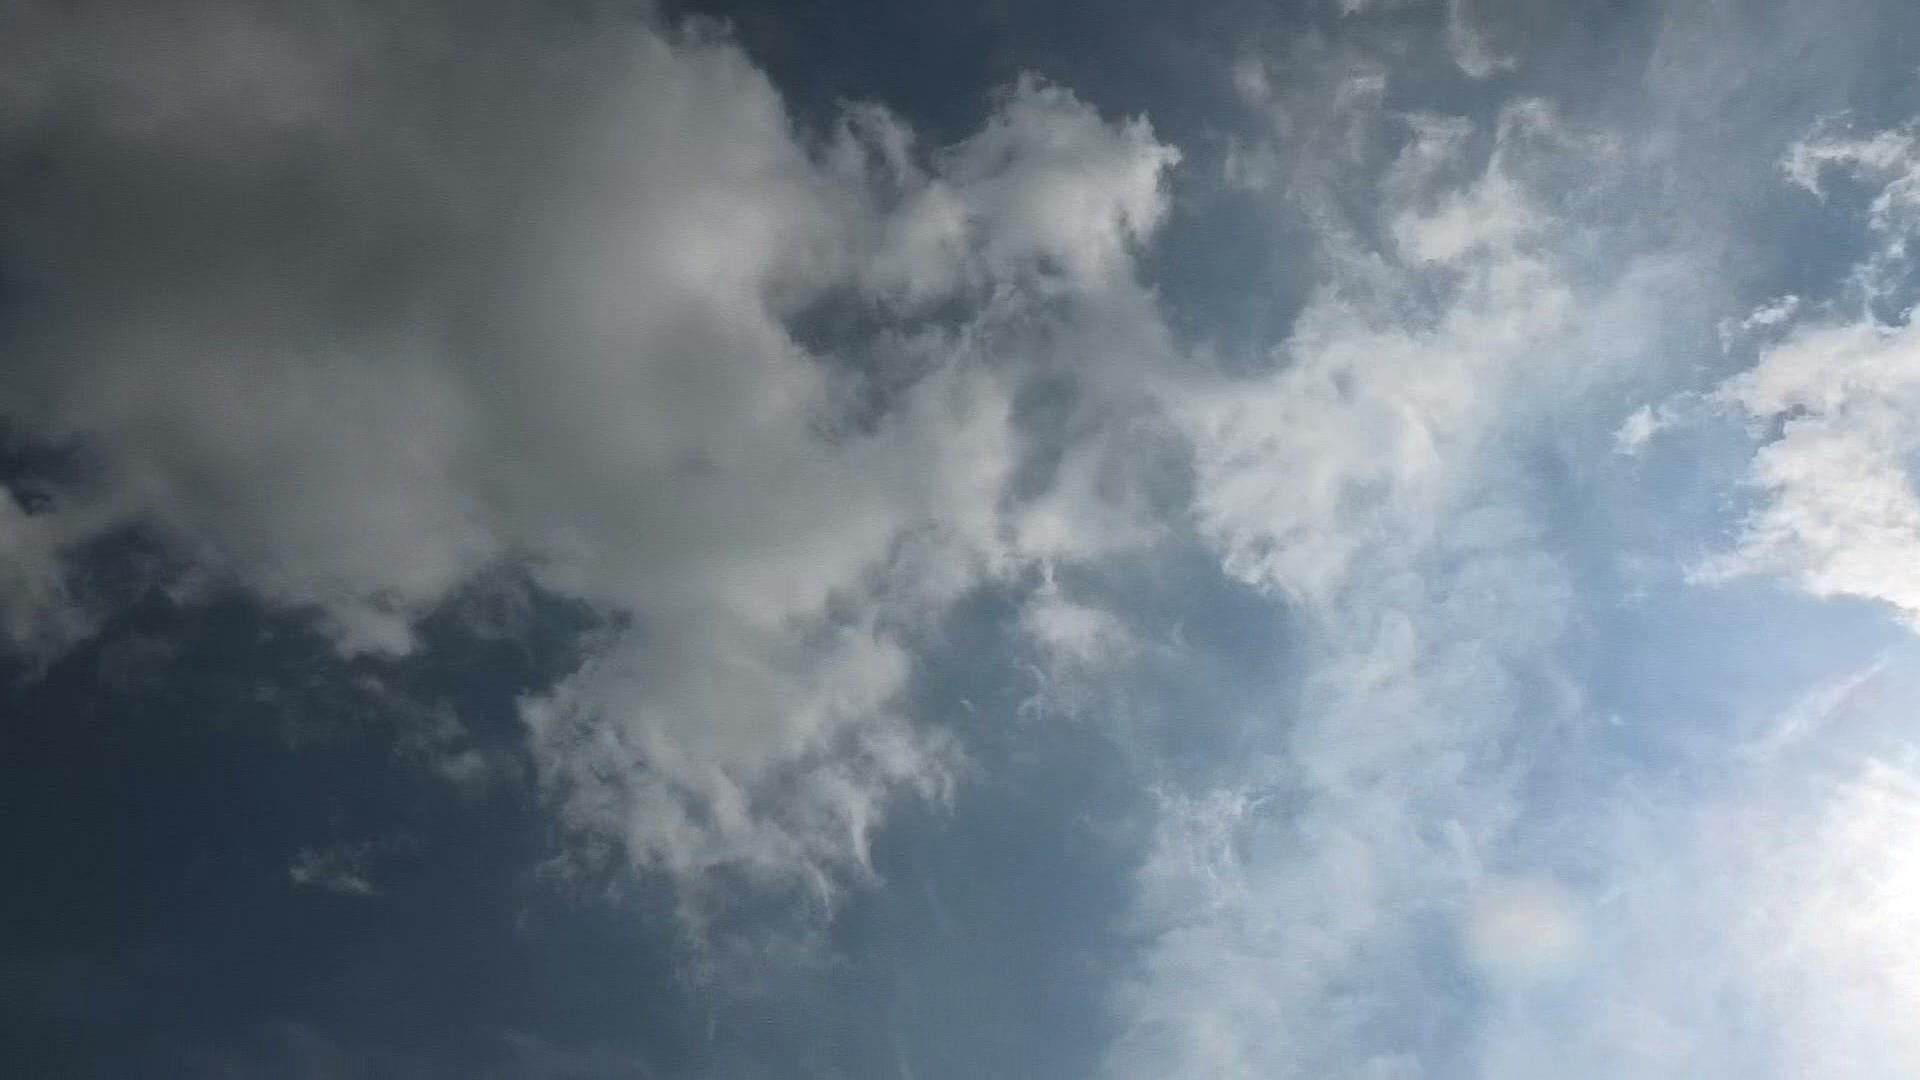
Cloud type: Cumulus